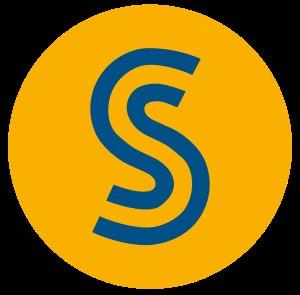
Le terme germanophone S-Bahn [ɛs.baːn] est une abréviation du mot Stadtschnellbahn [ˈʃtatˈʃnɛlˌbaːn] « train express urbain » mais il est utilisé aujourd'hui indépendamment pour désigner un Réseau express régional en Allemagne, en Autriche, en Belgique et en Suisse alémanique.